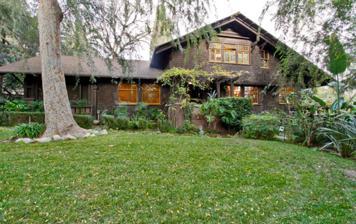
Building: Ernest and Florence Bent Halstead House and Grounds
Country: United States of America
Year built: 1912
Historic site in Glenalbyn Drive, Los Angeles Ernest and Florence Bent Halstead House and Grounds The Bent-Halstead House Location 4200 Glenalbyn Drive, Los Angeles Built 1912 Architectural style(s) American Craftsman Owner Private Los Angeles Historic-Cultural Monument Designated November 4, 1988 Reference no. 394 The Ernest and Florence Bent Halstead House is an American Craftsman style home built in 1912 in Los Angeles, California . History Built in 1912, the Bent-Halstead House was designed by the firm of Eager & Eager for Ernest Bent. It was later owned by Bent's sister, Florence Bent-Halstead. The house features a floor plan similar to a Ranch-style house , far ahead of its time. The Bent brothers' construction company built the Devil's Gate Dam in the Arroyo Seco in Pasadena, California , and Sweetwater Dam in San Diego County, California . Historic-Cultural Monument The Ernest and Florence Bent Halstead House and Grounds is a Los Angeles Historic-Cultural Monument , declared Monument #394 on November 4, 1988. It had been nominated by Charles J. Fisher and the Highland Park Heritage Trust. The house is located at 4200 Glenalbyn Drive in Mt. Washington, Los Angeles . See also List of Los Angeles Historic-Cultural Monuments on the East and Northeast Sides References